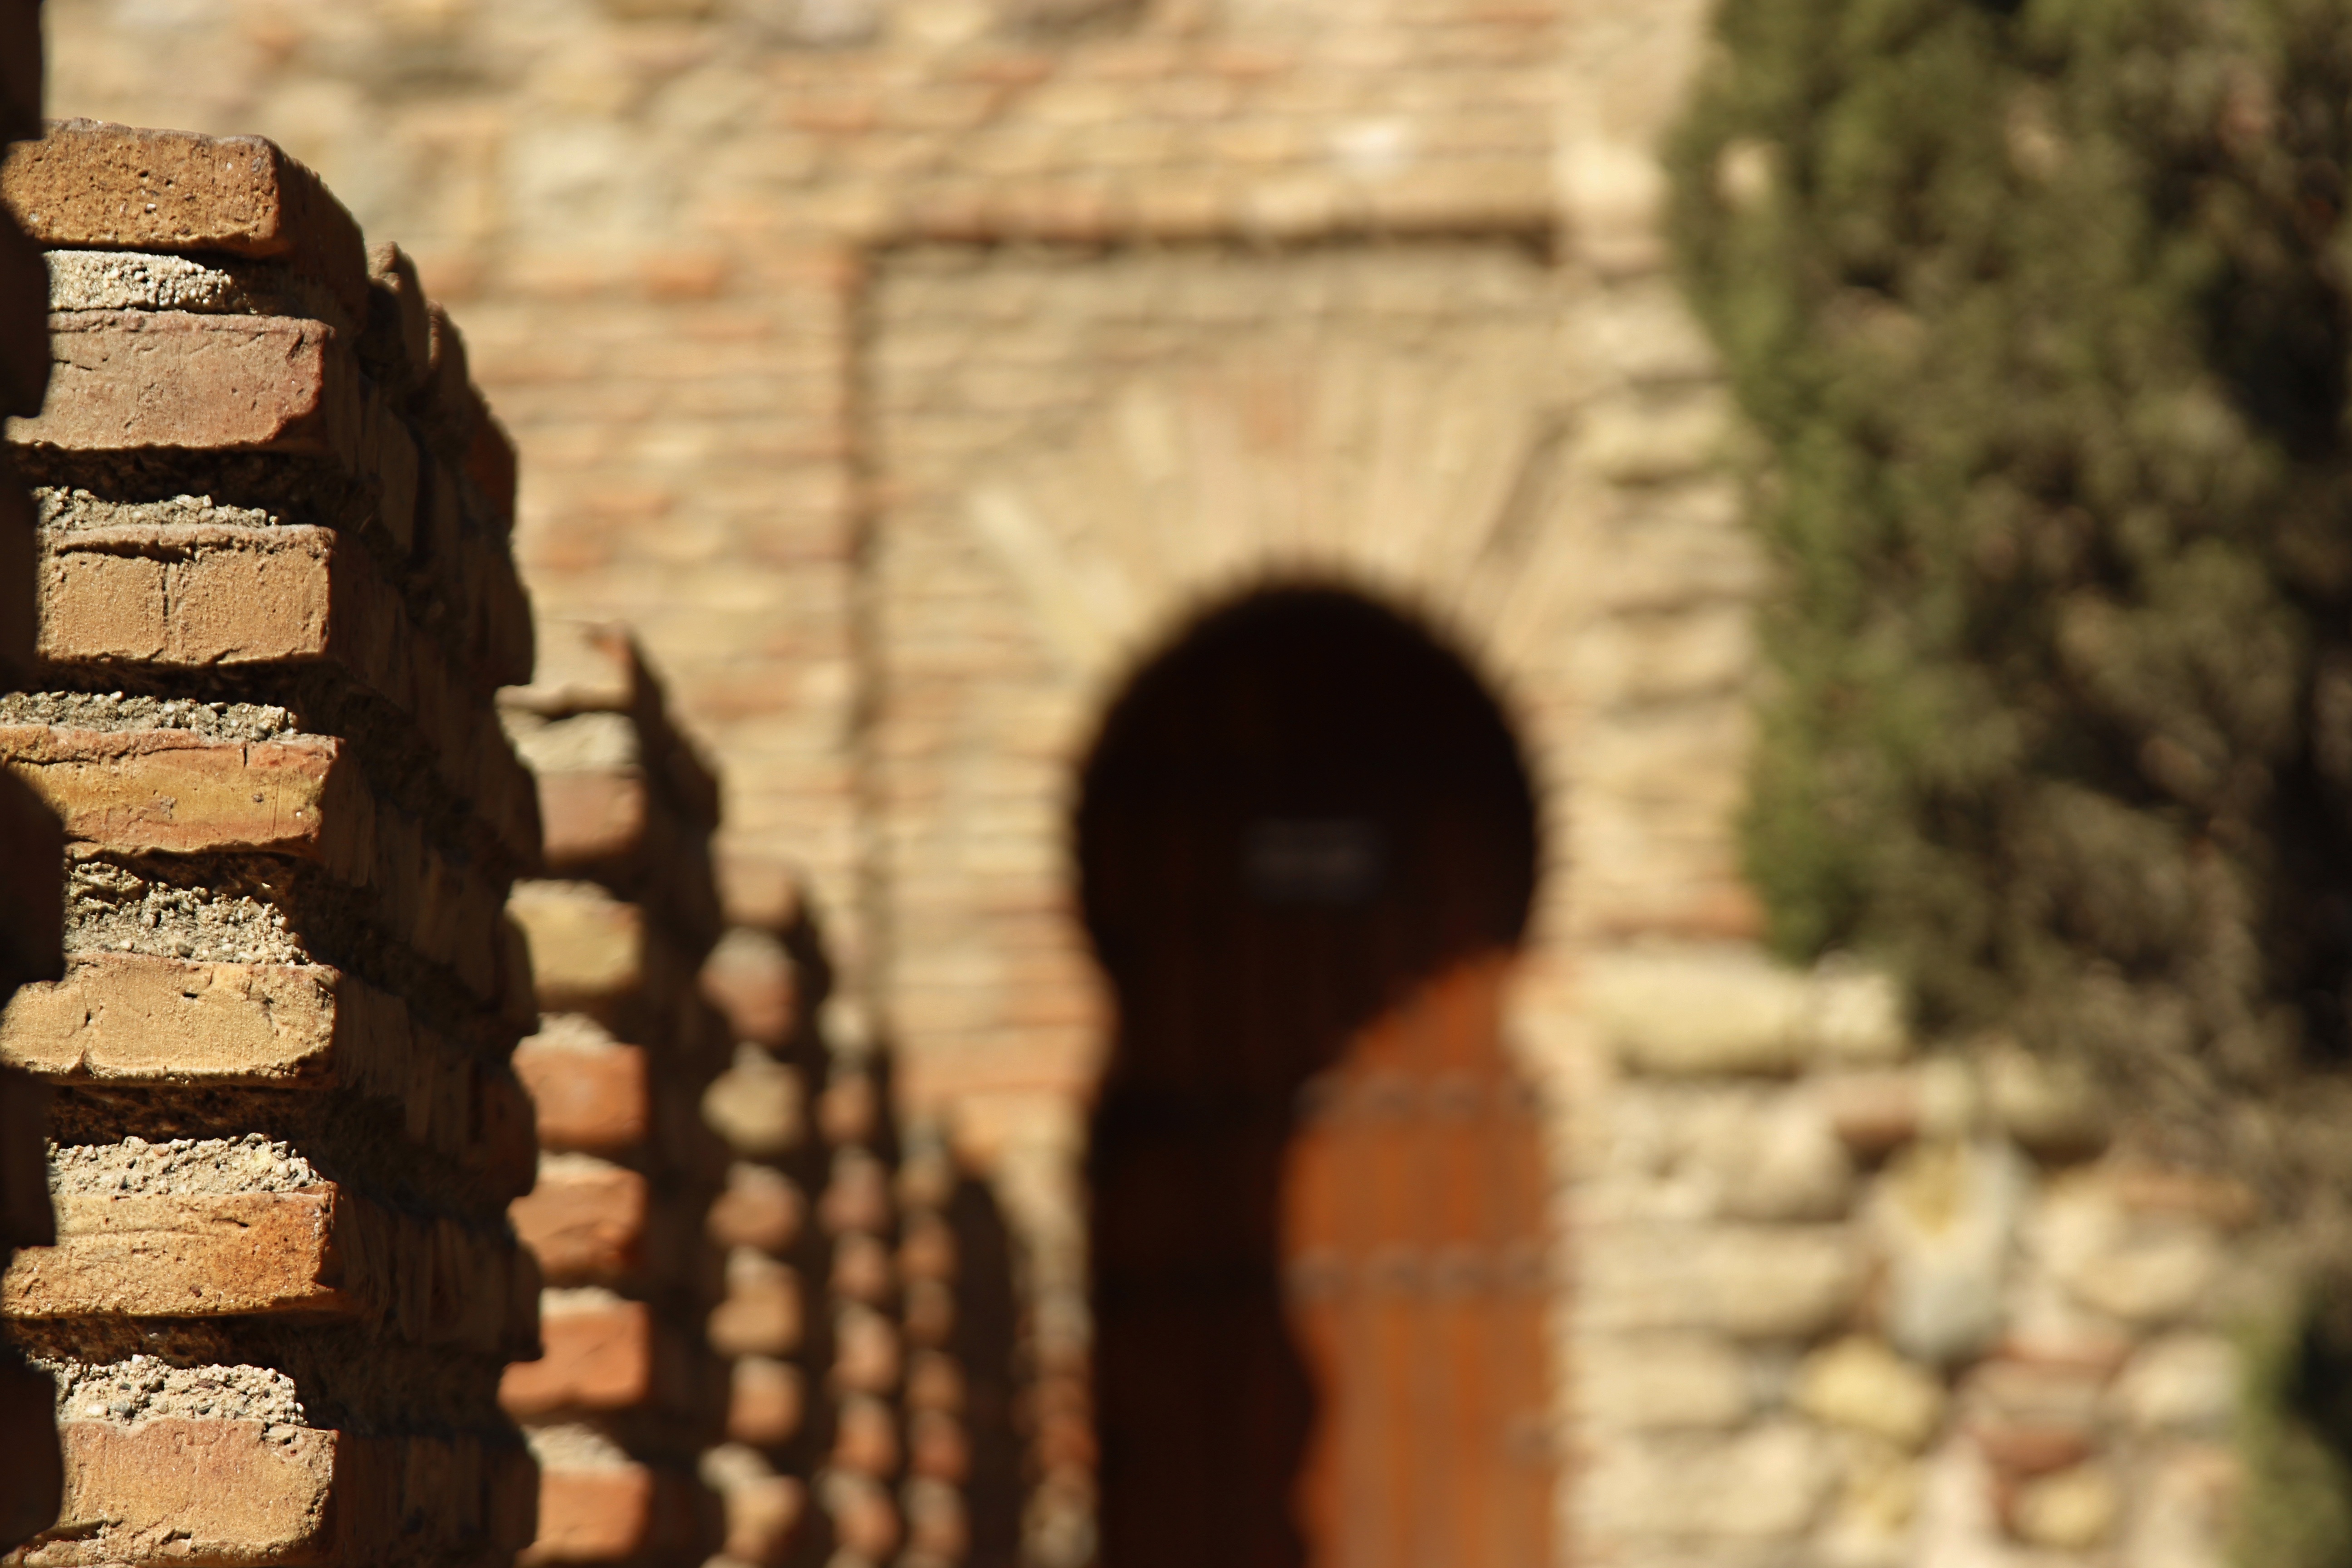
rock, architecture, wood, texture, wall, arch, brick, temple, history, carving, middle ages, arabic, alcazaba, ancient history